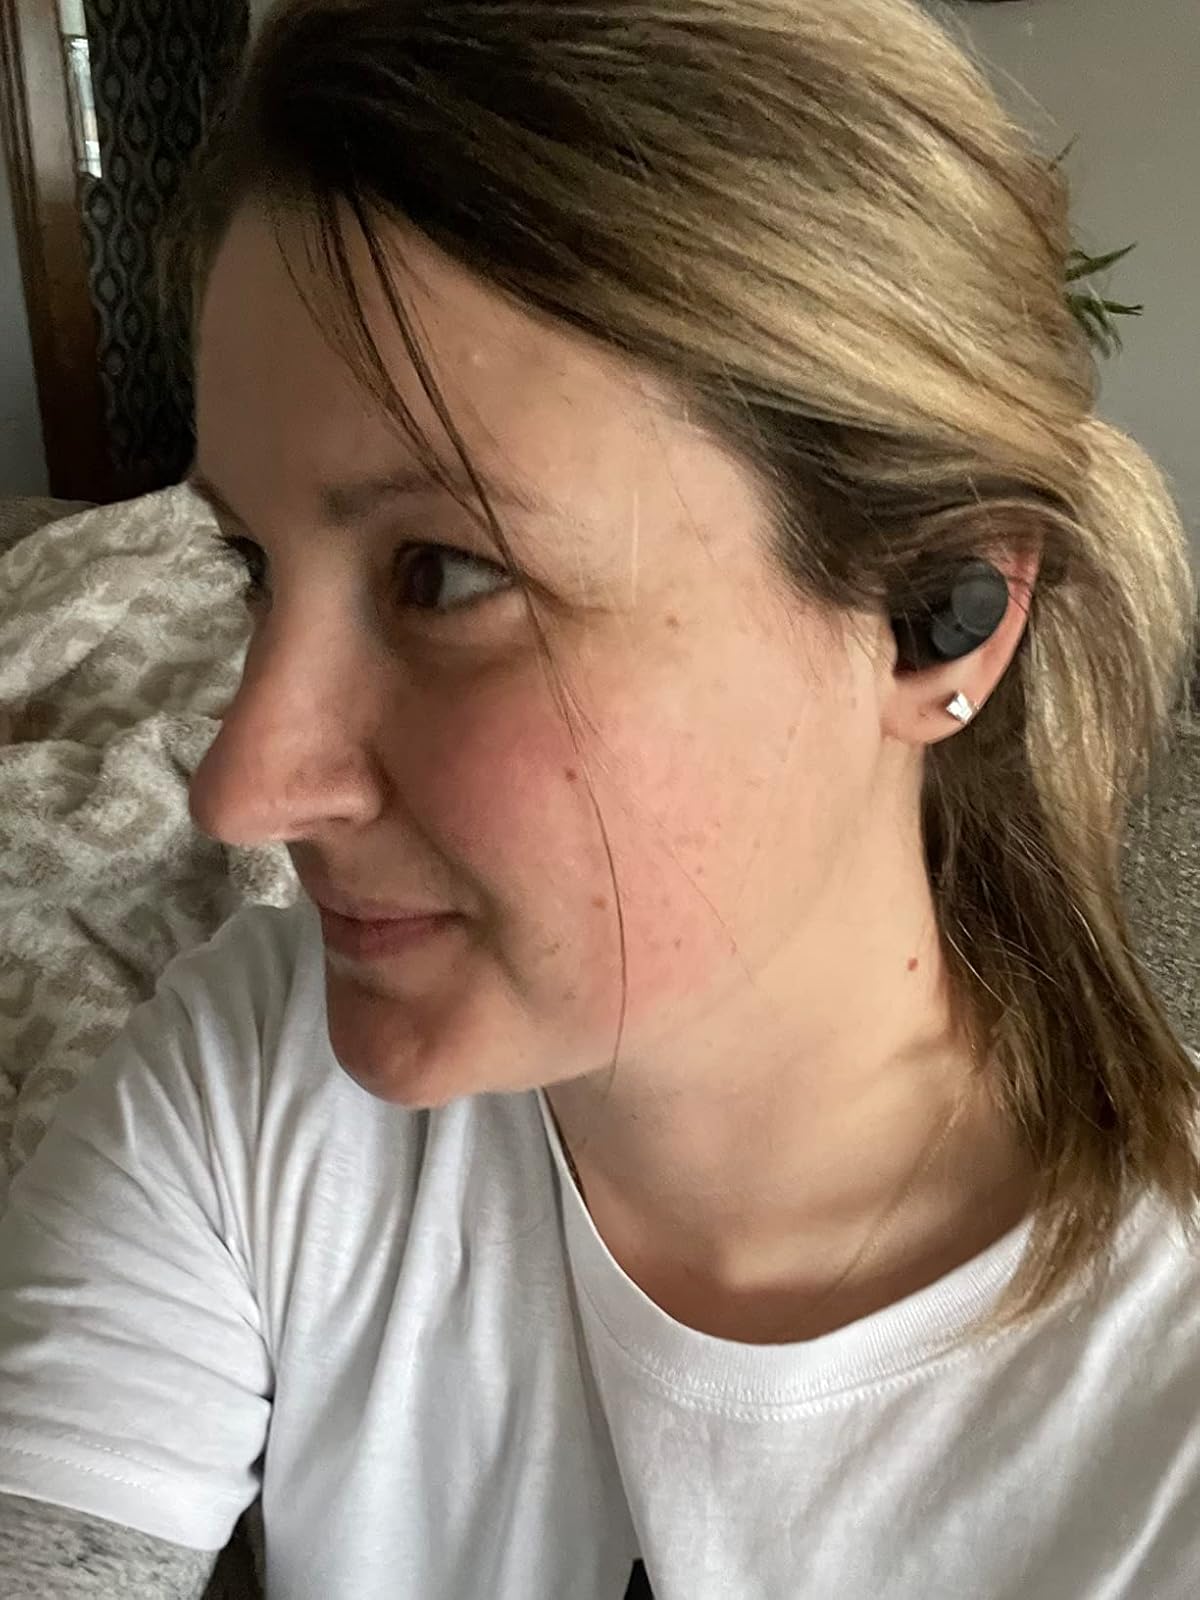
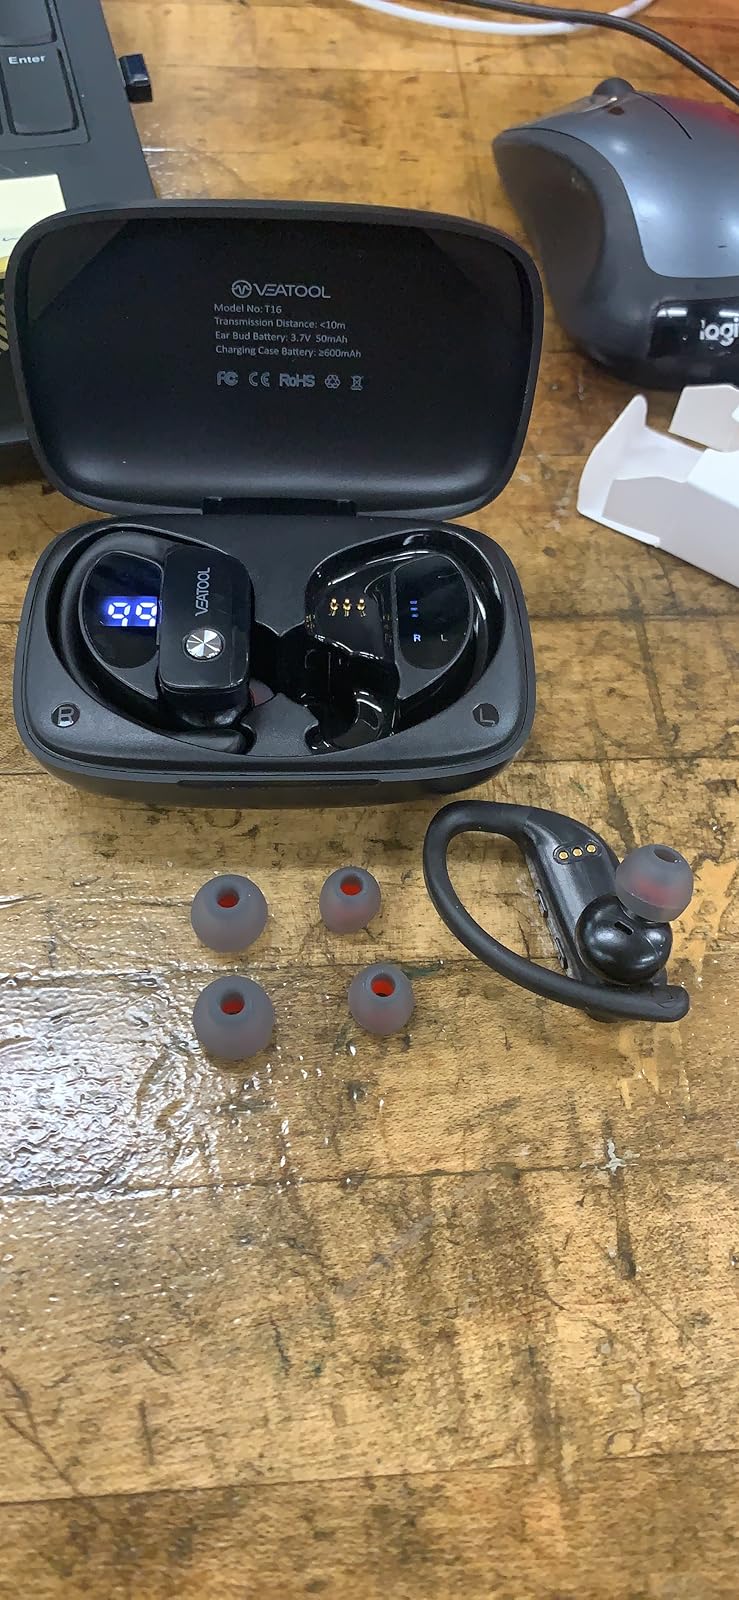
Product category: earbuds
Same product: no